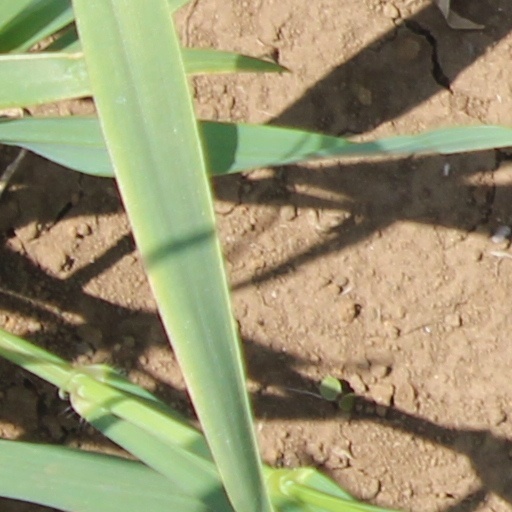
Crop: wheat